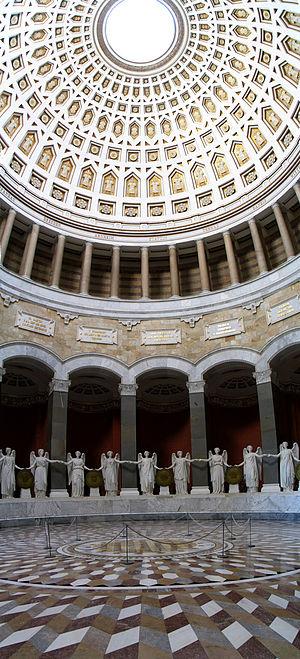
Befreiungshalle est un monument situé à Kelheim, en Bavière, Allemagne.